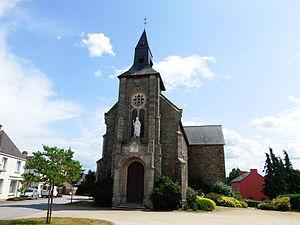
Vue de l'entrée de l'Église.
La liste des églises du Morbihan recense de manière exhaustive les églises situées dans le département français du Morbihan. Il est fait état des diverses protections dont elles peuvent bénéficier, et notamment les inscriptions et classements au titre des monuments historiques.
Saint-Brieuc-de-Mauron [sɛ̃bʁijødmɔʁɔ̃] est une commune française située dans le département du Morbihan, en région Bretagne.